Pumapunku

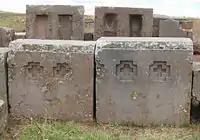
Demonstration of the building block technique

Pumapunku was a large earthen platform mound with three levels of stone retaining walls. Its layout is not square in plan, but rather T-shaped. To sustain the weight of these massive structures, Tiwanaku architects were meticulous in creating foundations, often fitting stones directly to bedrock or digging precise trenches and carefully filling them with layered sedimentary stones to support large stone blocks. Modern engineers argue that the base of Pumapunku was constructed using a technique called layering and depositing. By alternating layers of sand from the interior and layers of composite from the exterior, the fills overlap at the joints, grading the contact points to create a sturdy base.